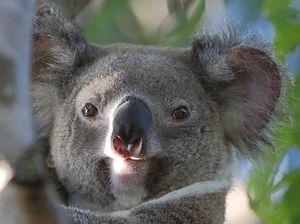
Dans l'œil, la pupille est le trou situé au milieu de l'iris.